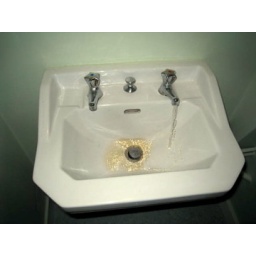
yellow water in communal sink